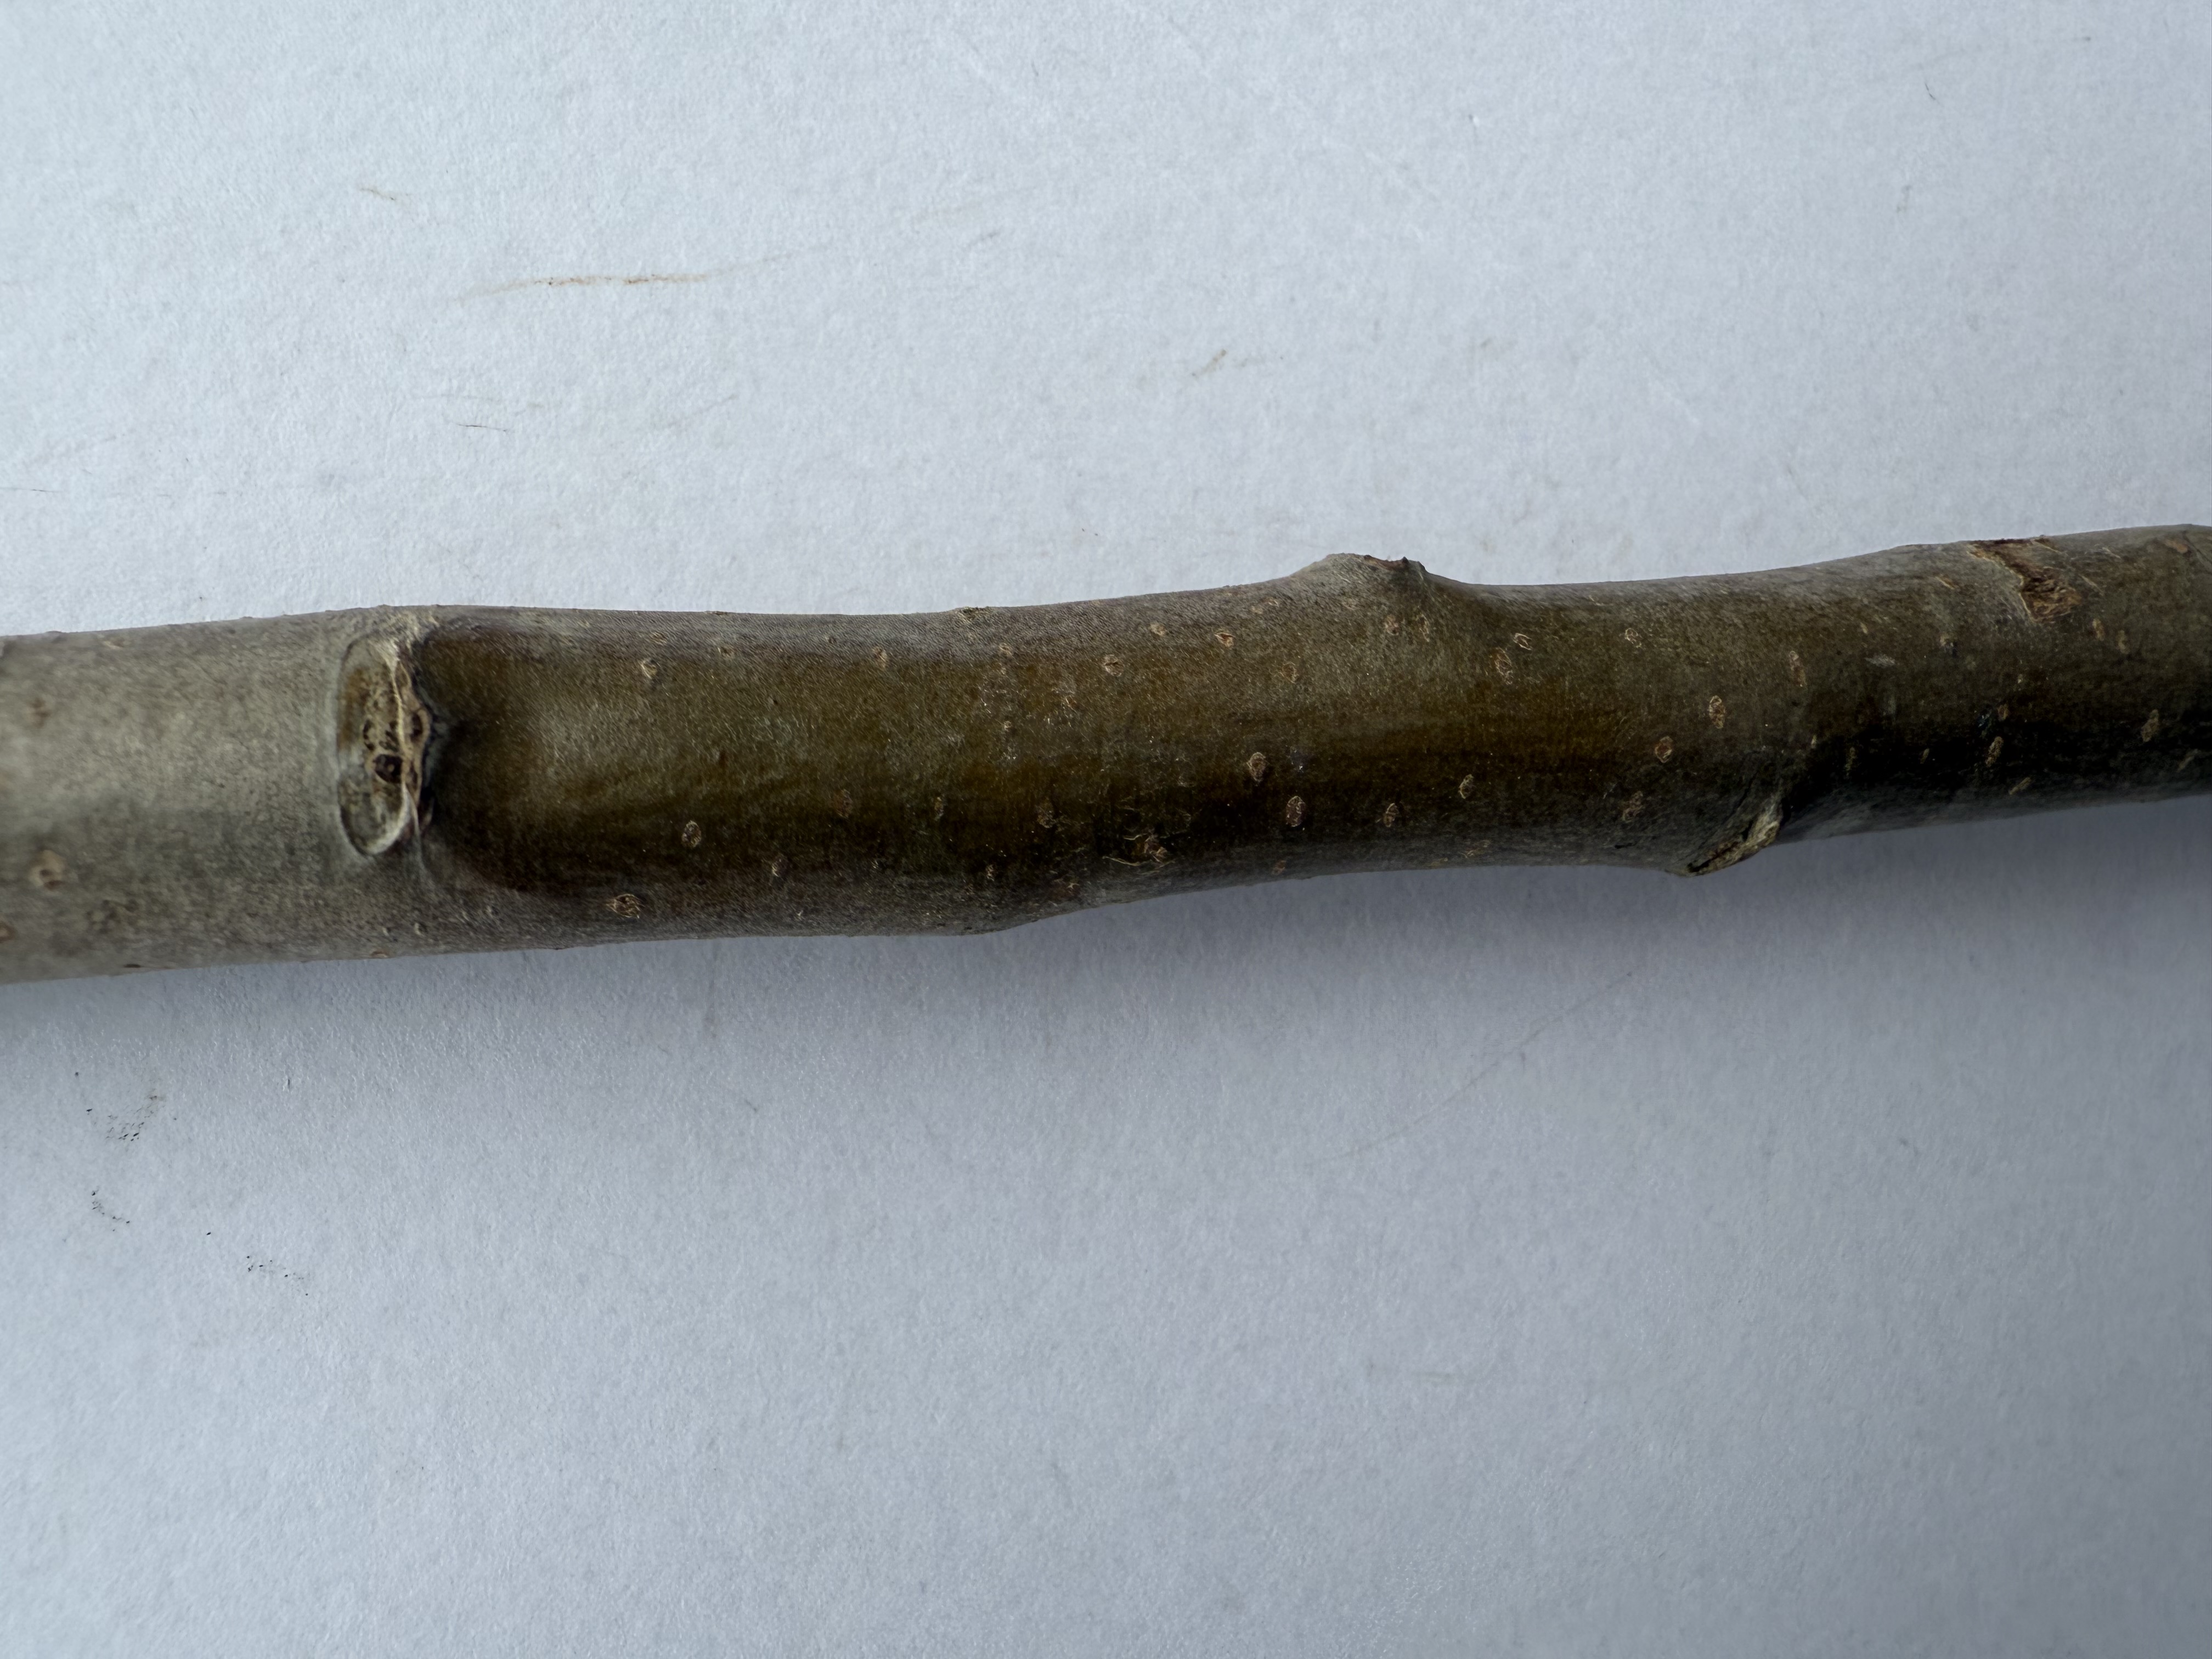
Variety: Egrisap Pear